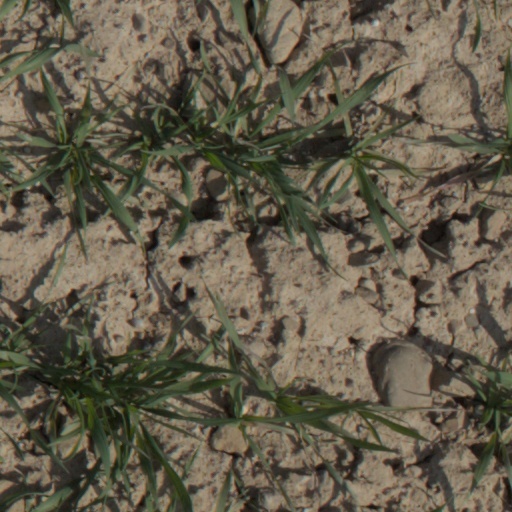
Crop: wheat